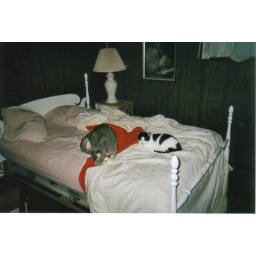
Checking out unknown furniture -- this was my old bed back home in Montana.